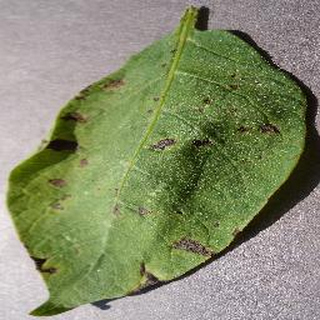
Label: potato_early_blight